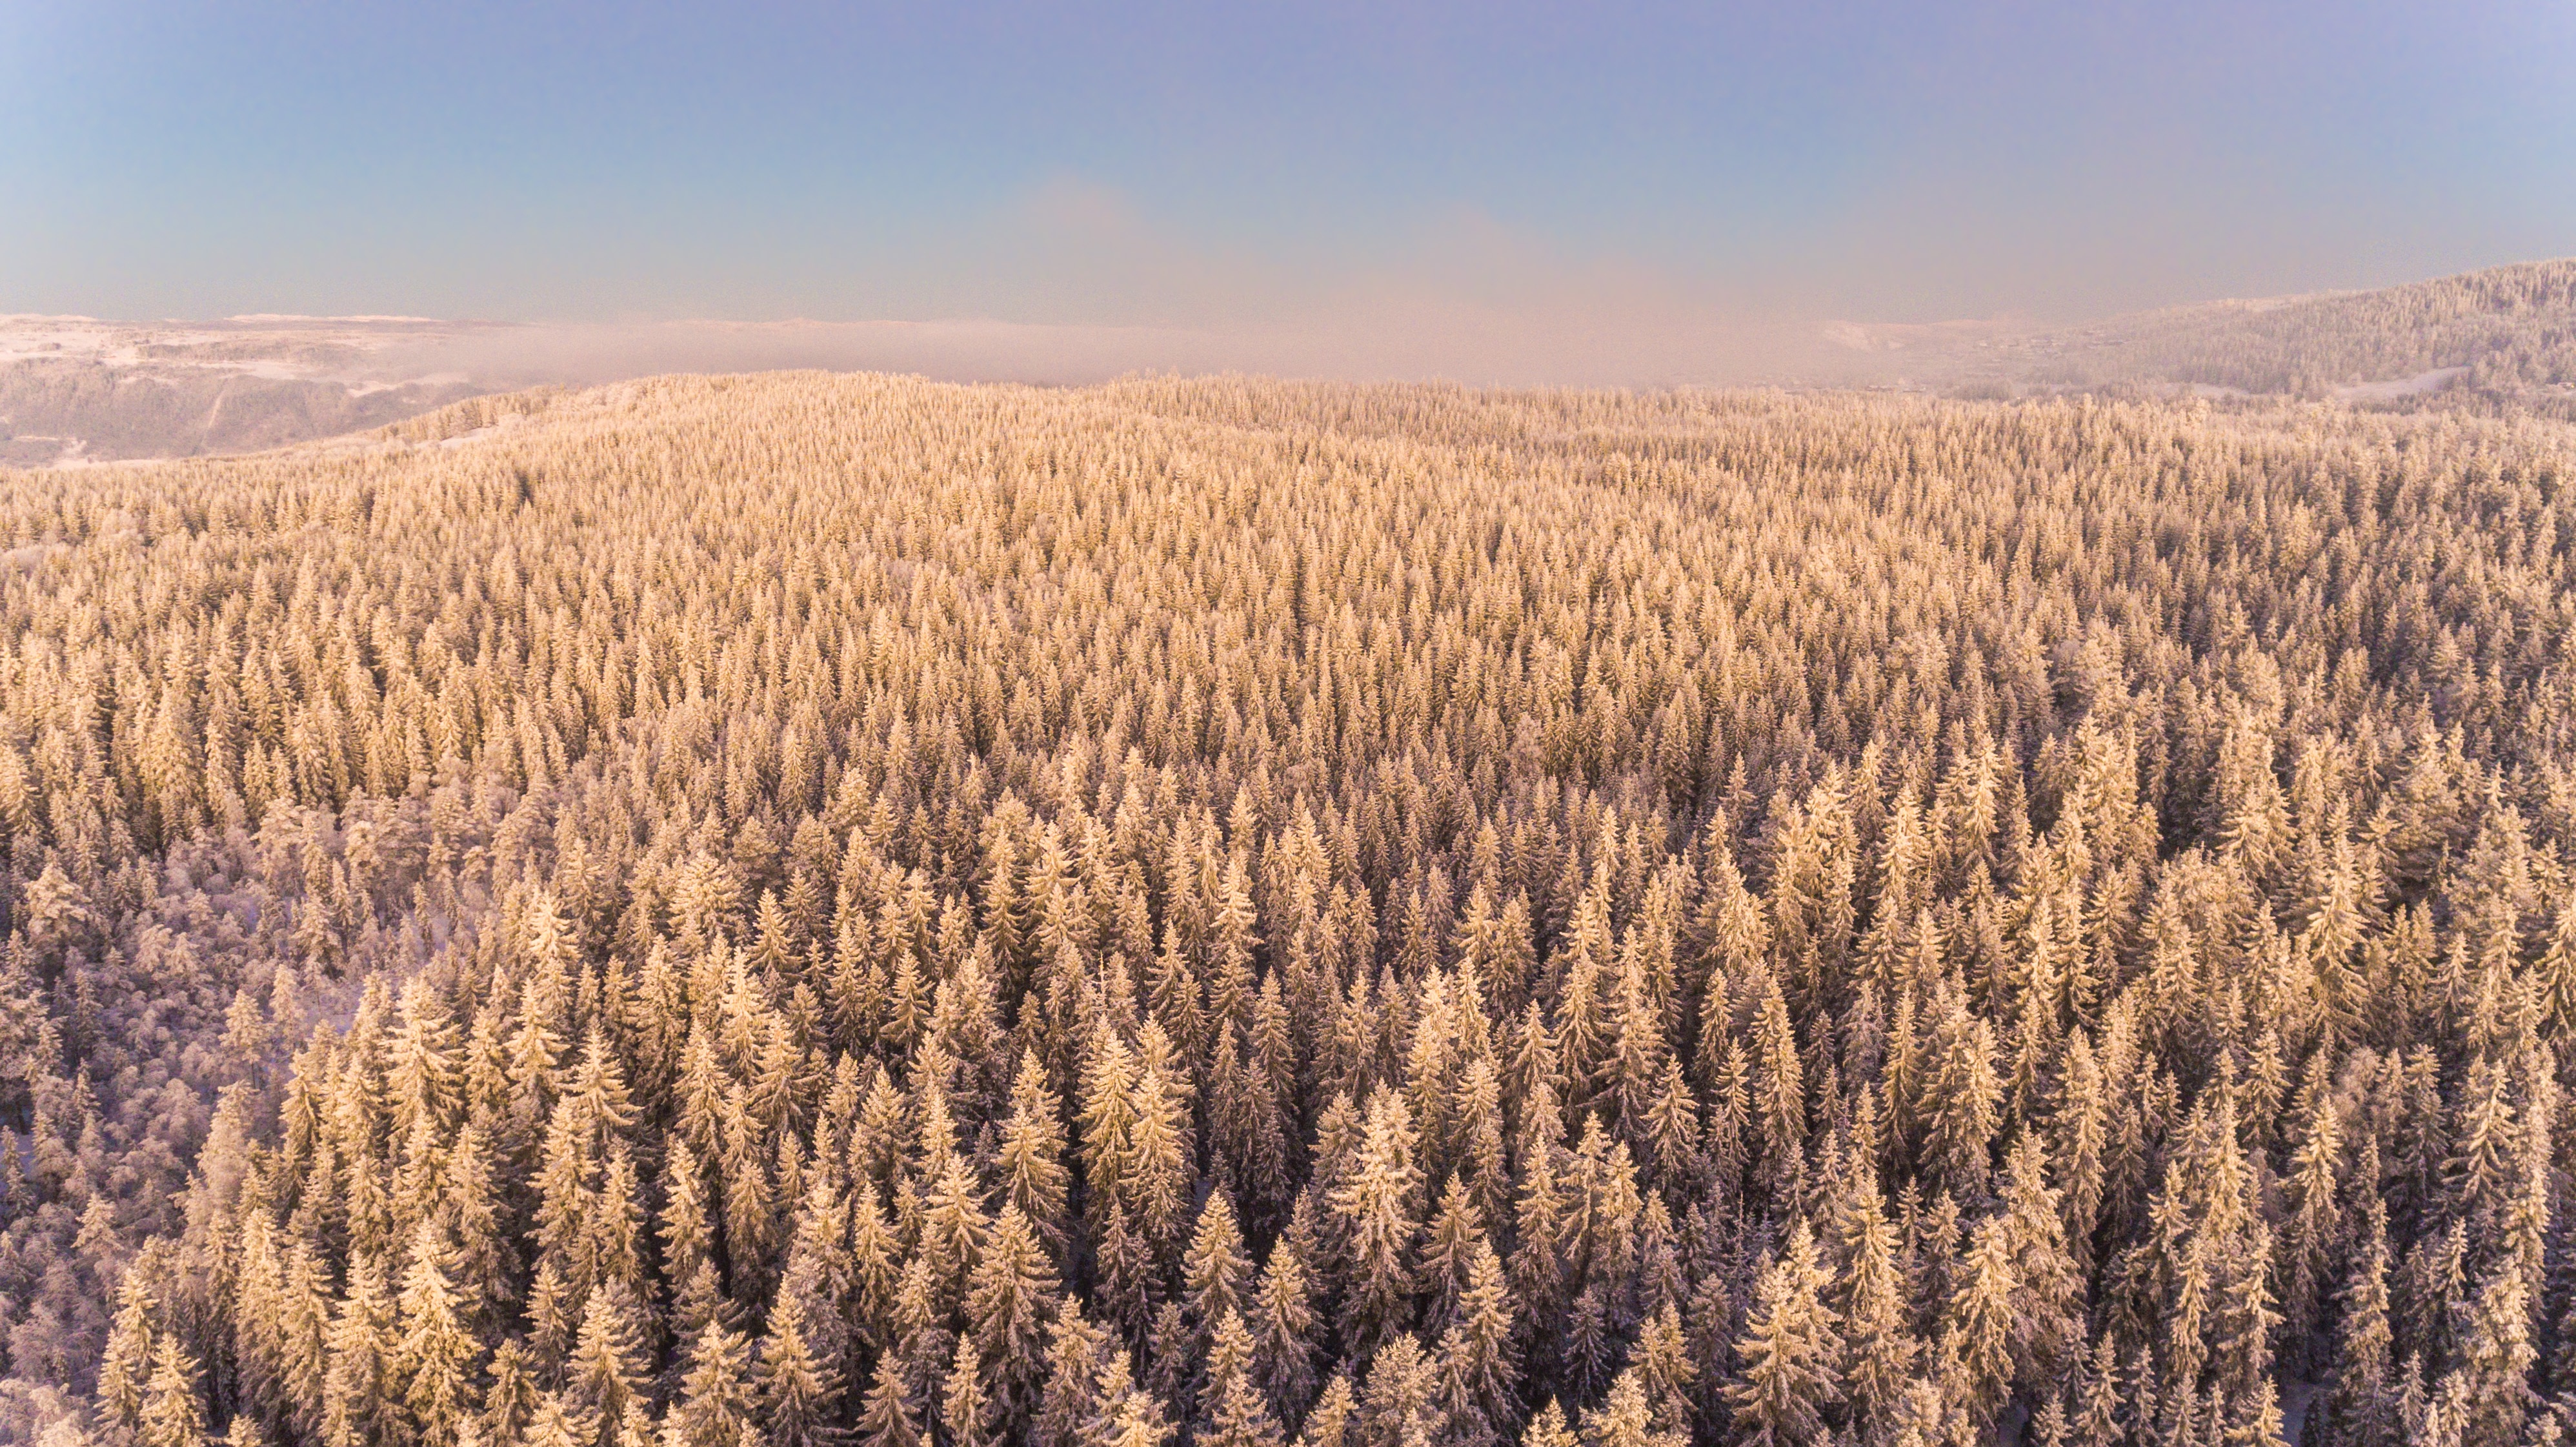
landscape, tree, nature, forest, grass, horizon, wilderness, cold, growth, plant, sunrise, sunset, field, farm, wheat, prairie, countryside, sunlight, morning, frost, environment, idyllic, rural, farming, crop, scenic, pasture, weather, agriculture, aerial, season, plain, conifer, trees, outdoors, sunny, background, grassland, wetland, habitat, ecosystem, tundra, steppe, flowering plant, natural environment, grass family, land plant, phragmites